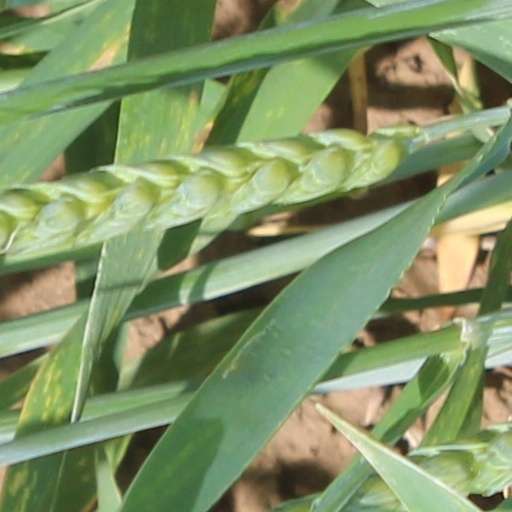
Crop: wheat